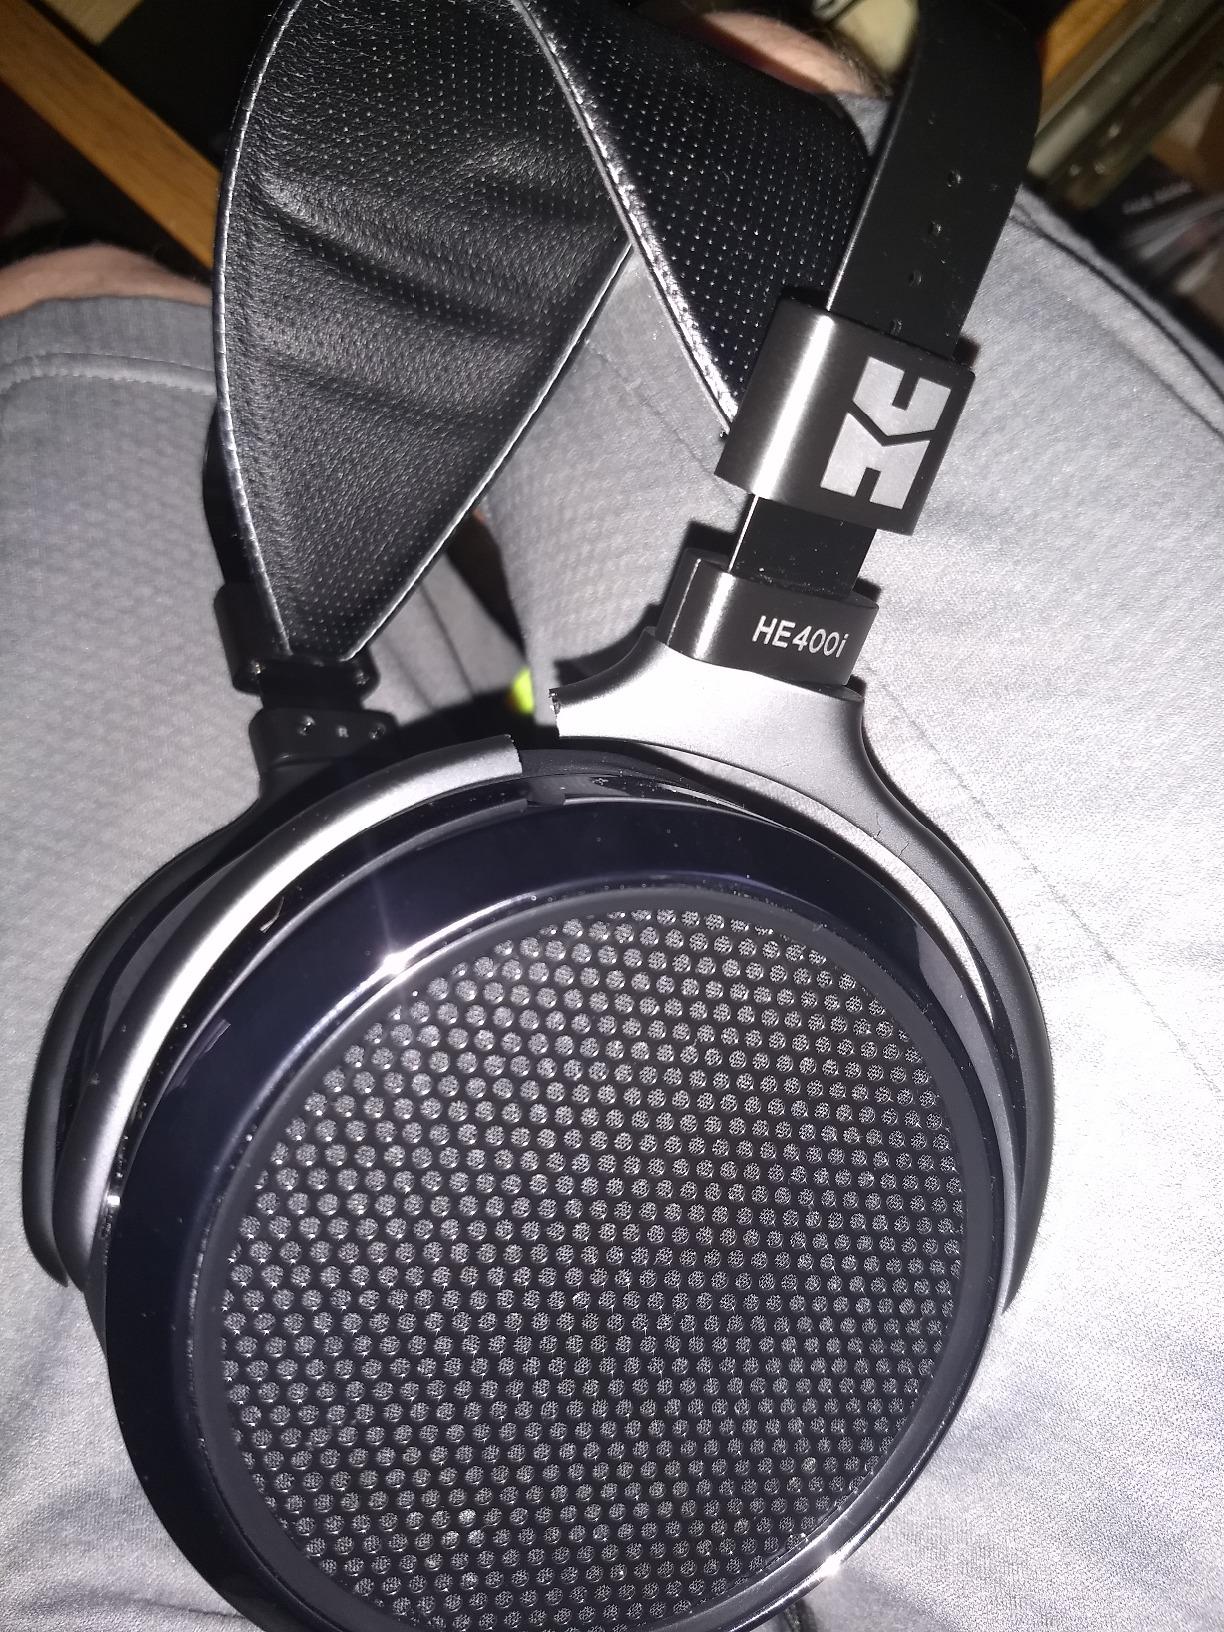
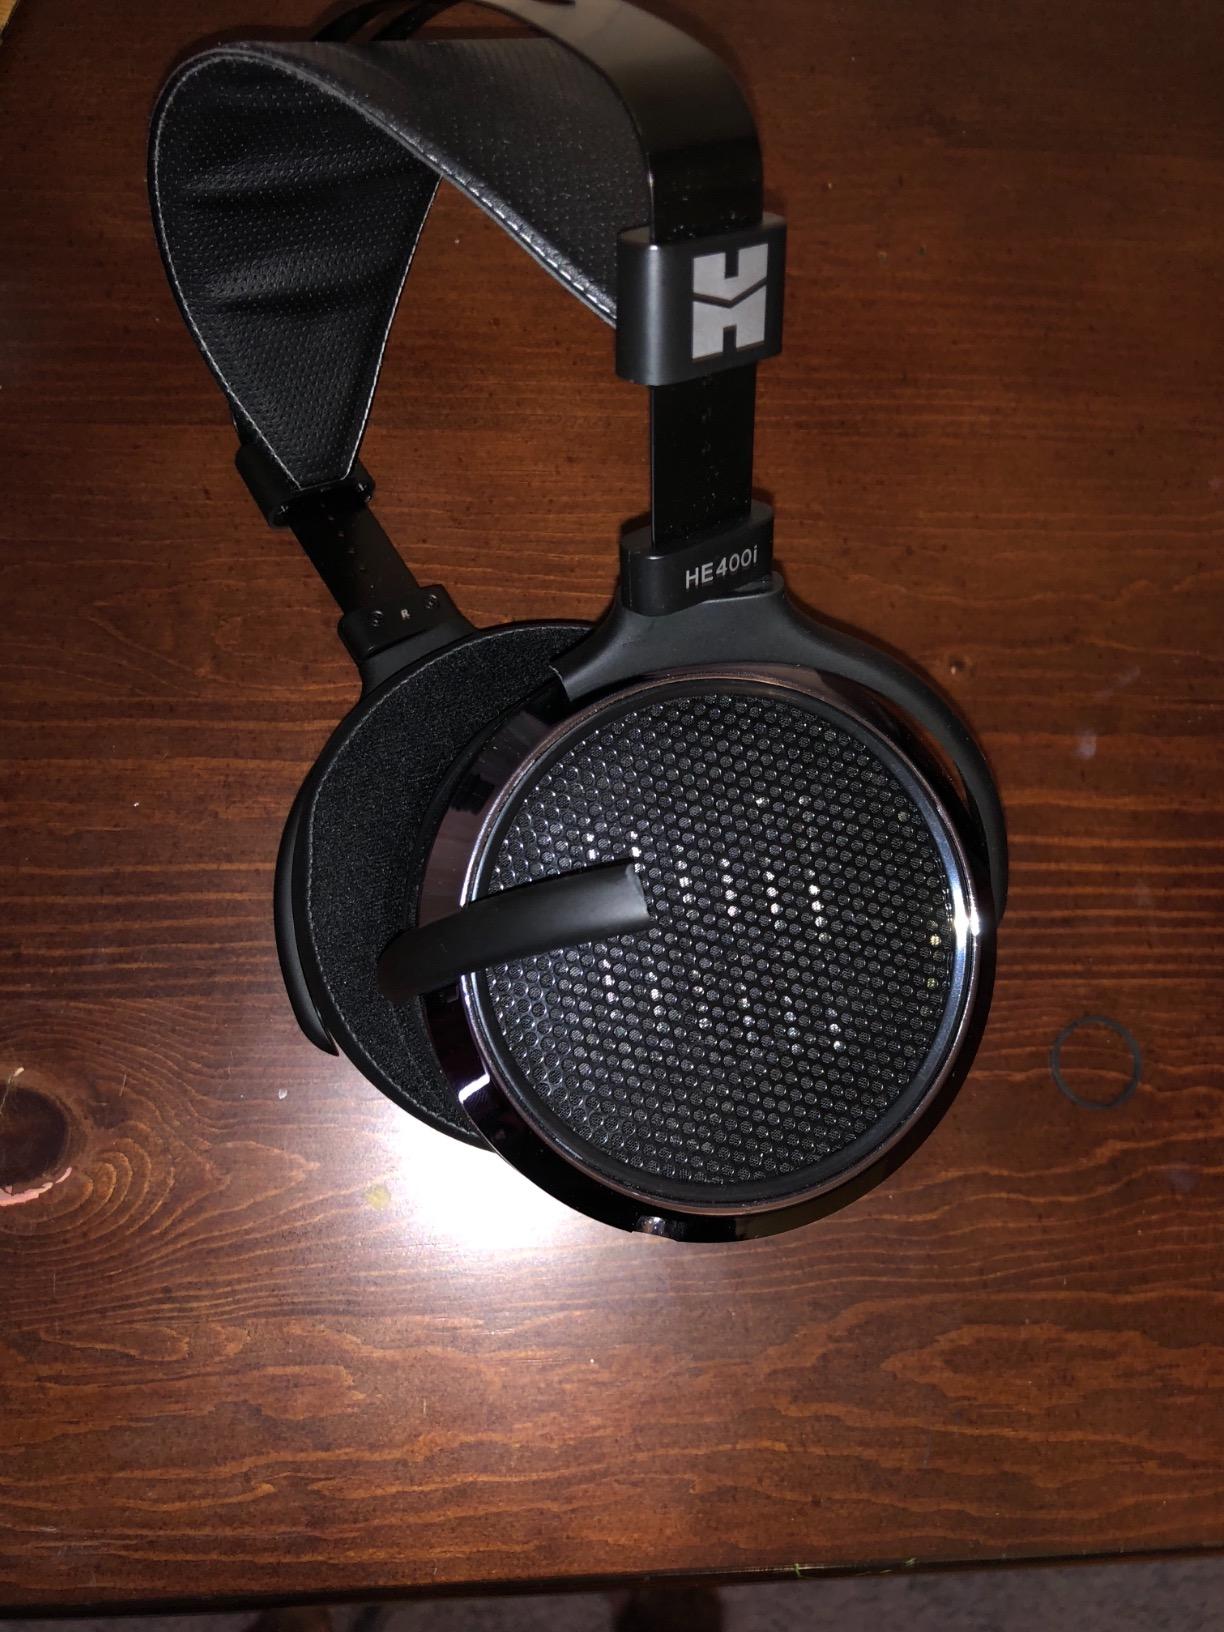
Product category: headphones
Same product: yes